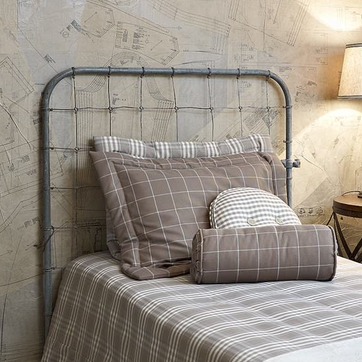
Material: fabric